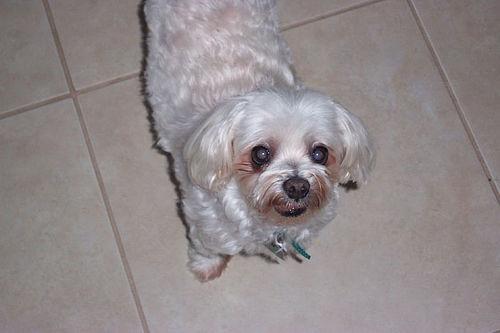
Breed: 249-n000101-Maltese_dog